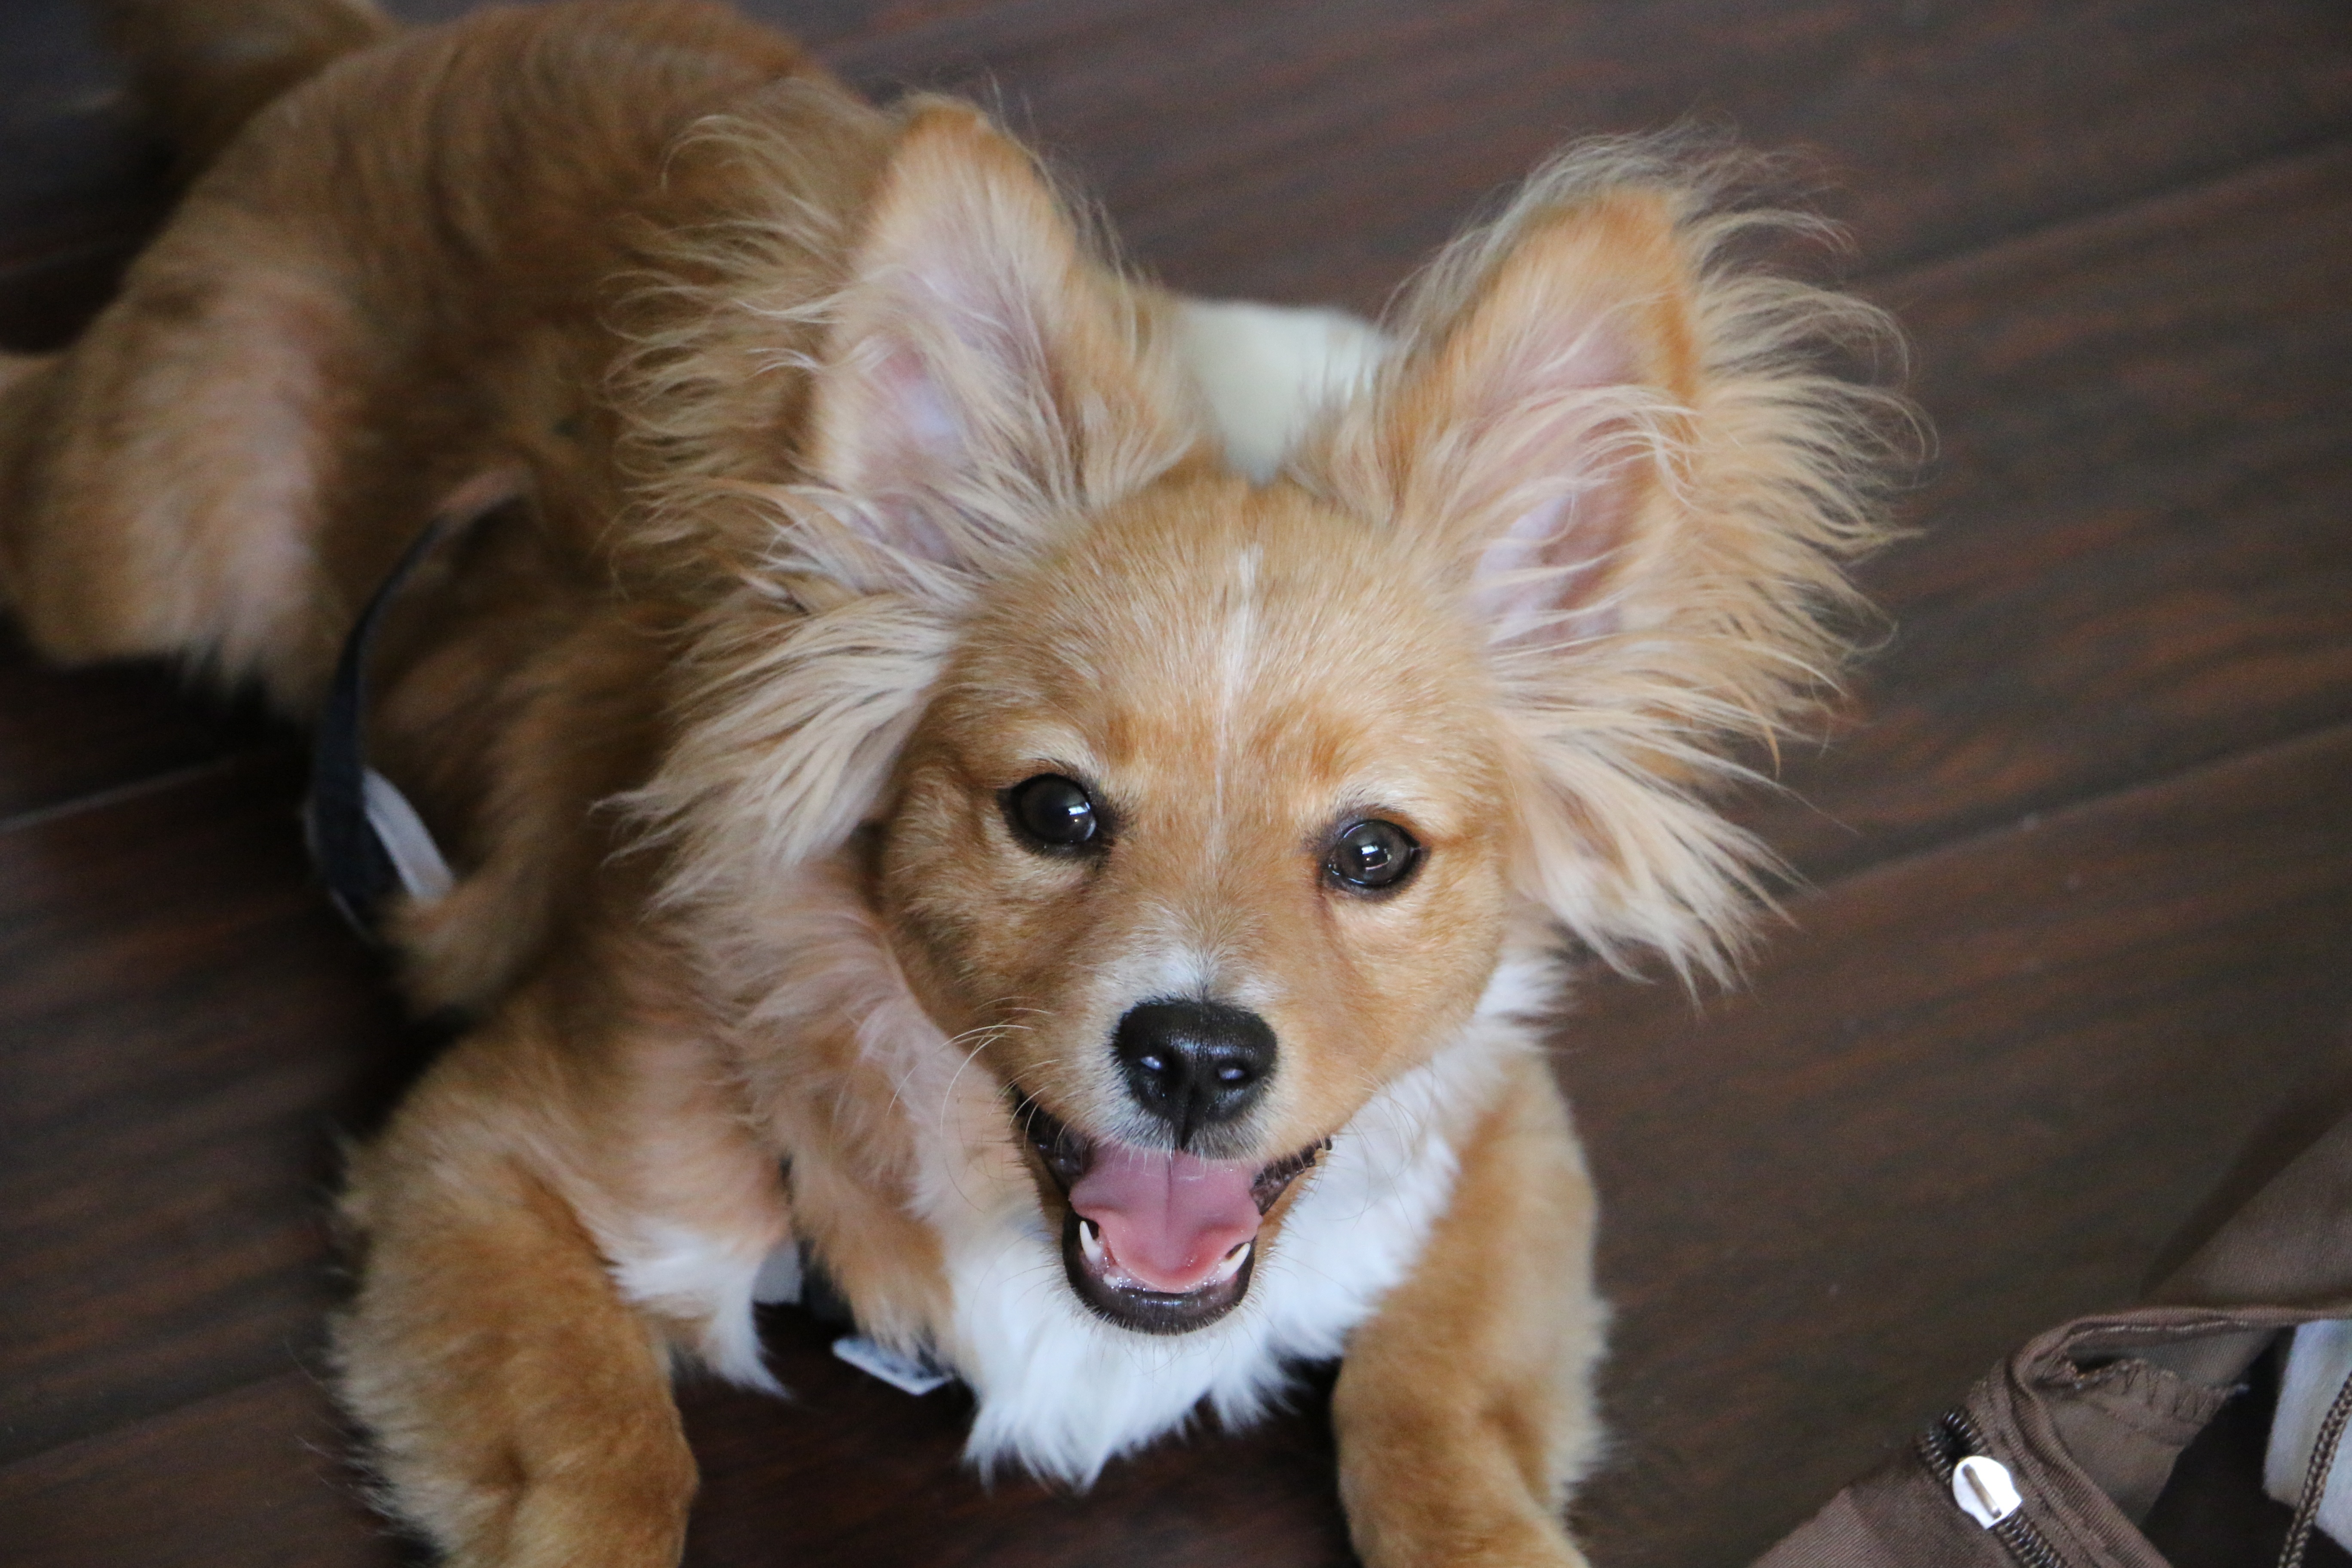
puppy, dog, animal, cute, canine, mammal, furry, vertebrate, dog breed, dog like mammal, dog breed group, dog crossbreeds